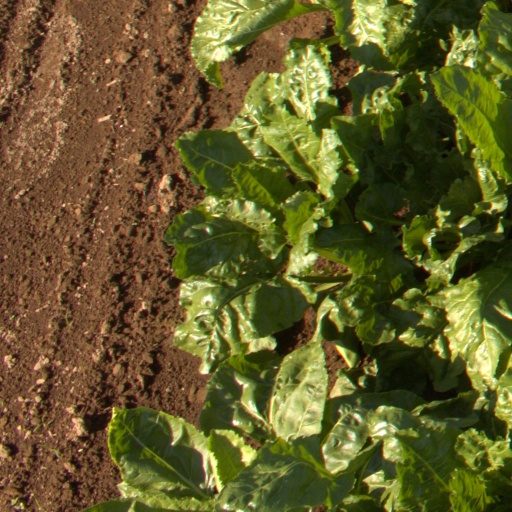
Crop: sugar beet